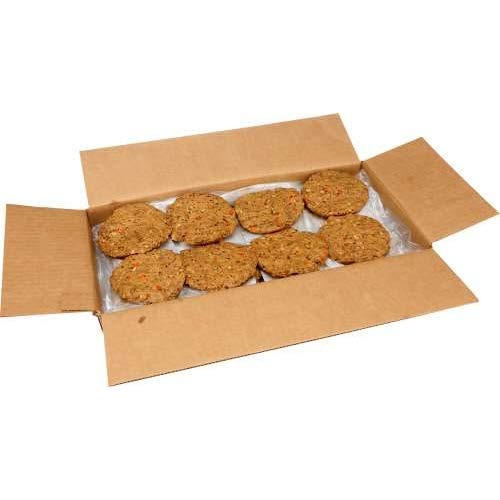
Item Name: Field Roast Plant Based and Vegetarian Fieldburger, 3.25 Ounce -- 48 per case.
Product Description: We present to you a juicy burger that is full of classic burger flavor and right at home on the grill. FieldBurgers are pleasing sports fans across the country on stadium menus. Formed by hand in Seattle and built from barley, fresh carrots and celery, these burgers are a meat eater's delight. Pile on your fixings or crumble into chunks for chili and you'll believe.
Value: 156.0
Unit: Ounce

Price: 138.13